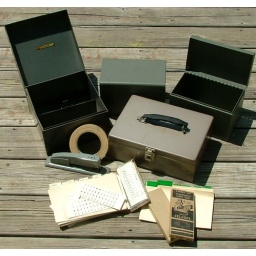
Finds for my scraproom. Love steel boxes in any size ! Notice the vintage plastic index tabs and the vintage stapler.